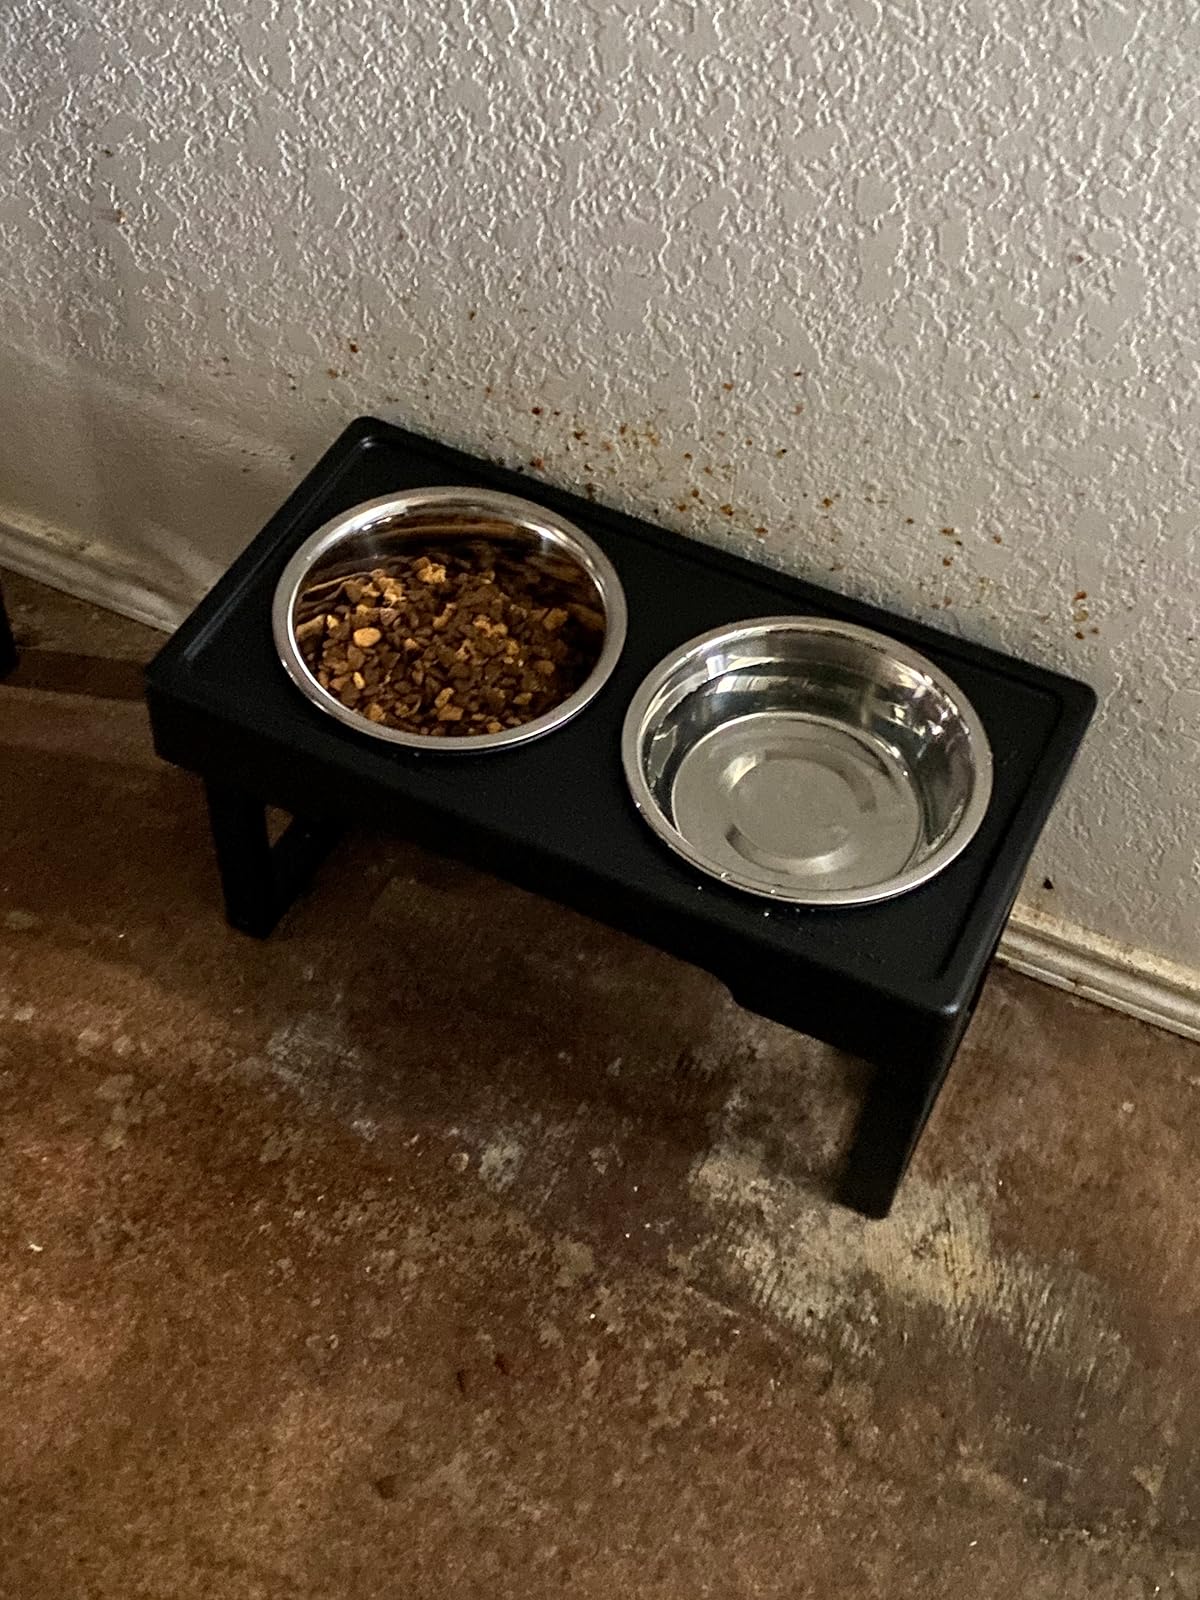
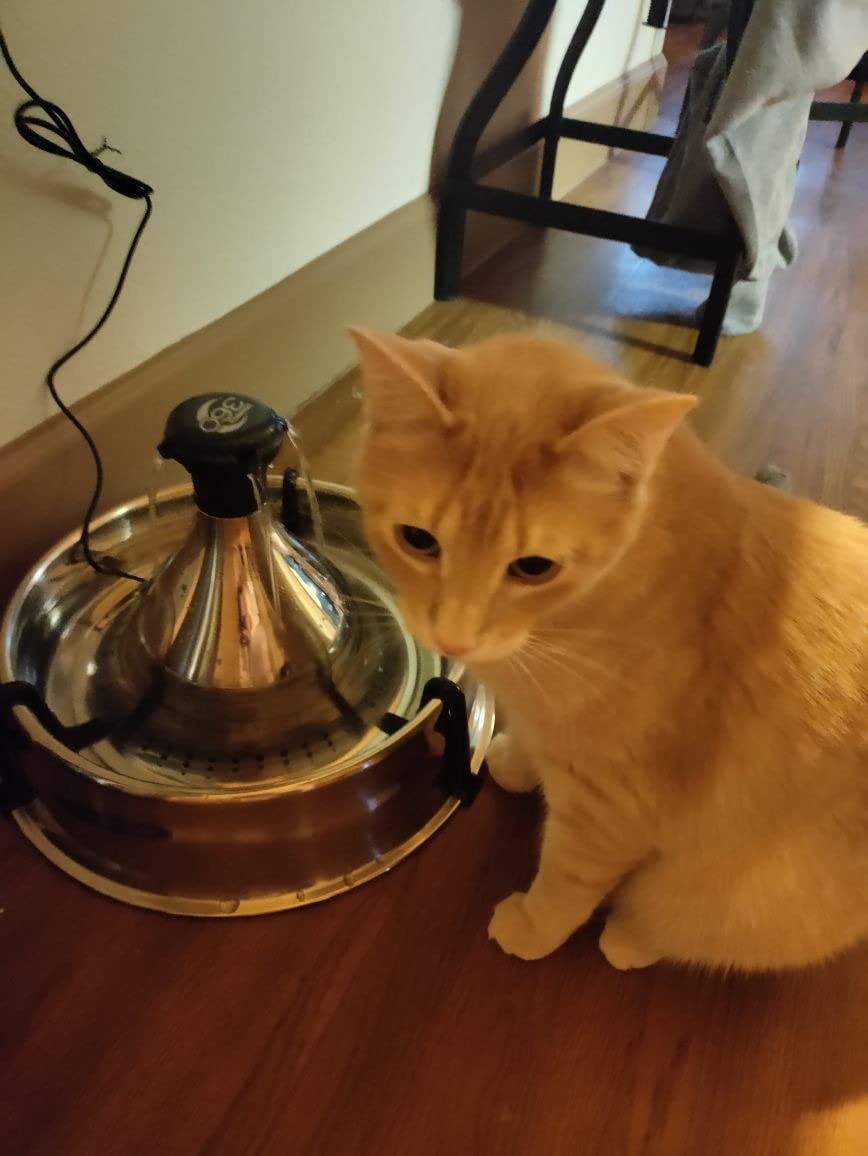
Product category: items_bowl
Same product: no